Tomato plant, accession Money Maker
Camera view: horizontal (90 deg, fisheye); turntable rotation: 330 degrees
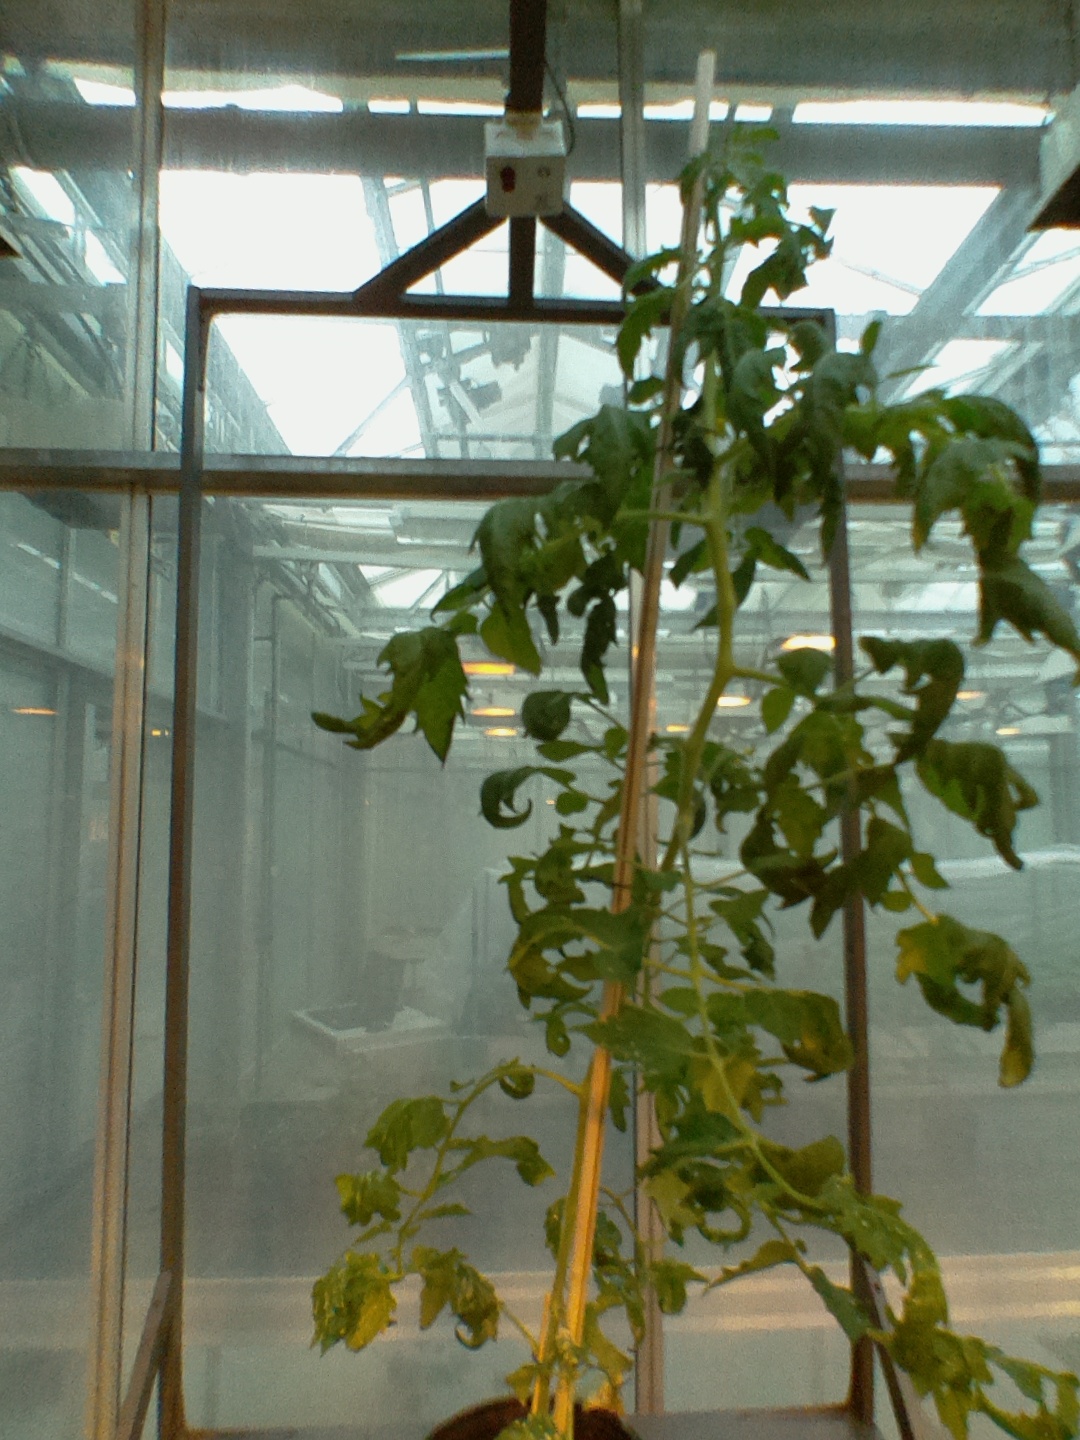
BBCH growth stage 70: Fruits at the main stem or branches visibles